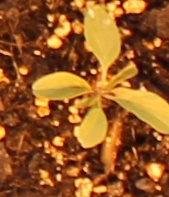
Label: Palmer Amaranth